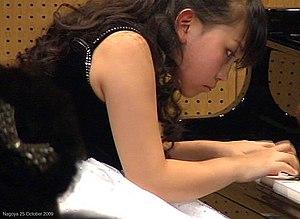
Aimi Kobayashi lors d'un récital à Nagoya, au Japon, le 25 octobre 2009
Aimi Kobayashi est une pianiste classique japonaise.